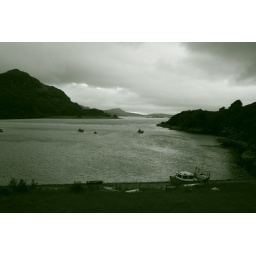
looking west in black and white